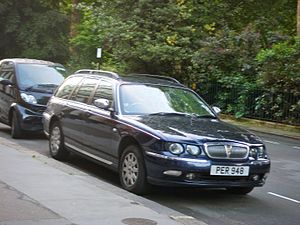
Rover 75 / Historie
Rover 75 var en øvre mellemklassebil fremstillet af den britiske bilfabrikant Rover mellem starten af 1999 og midten af 2005. Ud over sedanversionen fandtes modellen fra starten af 2001 også som stationcar samt i sportsversioner under navnet MG ZT og MG ZT-T. Produktionen af alle disse modeller blev indstillet i maj 2005, da MG Rover Group gik konkurs.